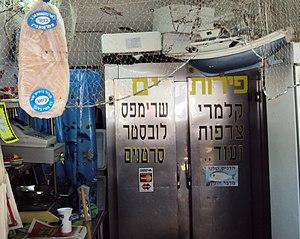
fruits de mer, calamars, huîtres, etc... crevettes, homards, crabes les fruits de mer ne sont pas cachères à côté est suspendu du poisson cachère עברית: דגים עם חותם כשרות לצד לובסטר שאינו כשר